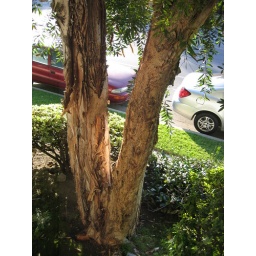
My car through the split in the tree outside (which kept weeping water onto me and the sidewalk- weird).